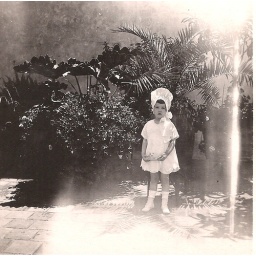
1920 Betty on roof of house in Buenos Aires